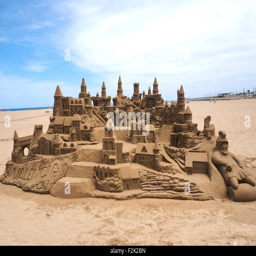
a lavish and large sand castle on an empty beach